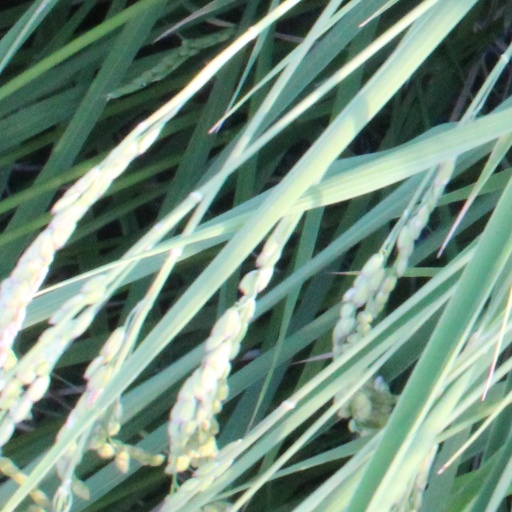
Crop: rice